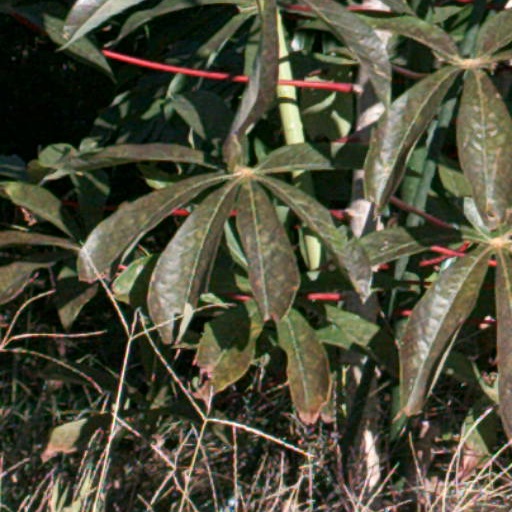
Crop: cassava